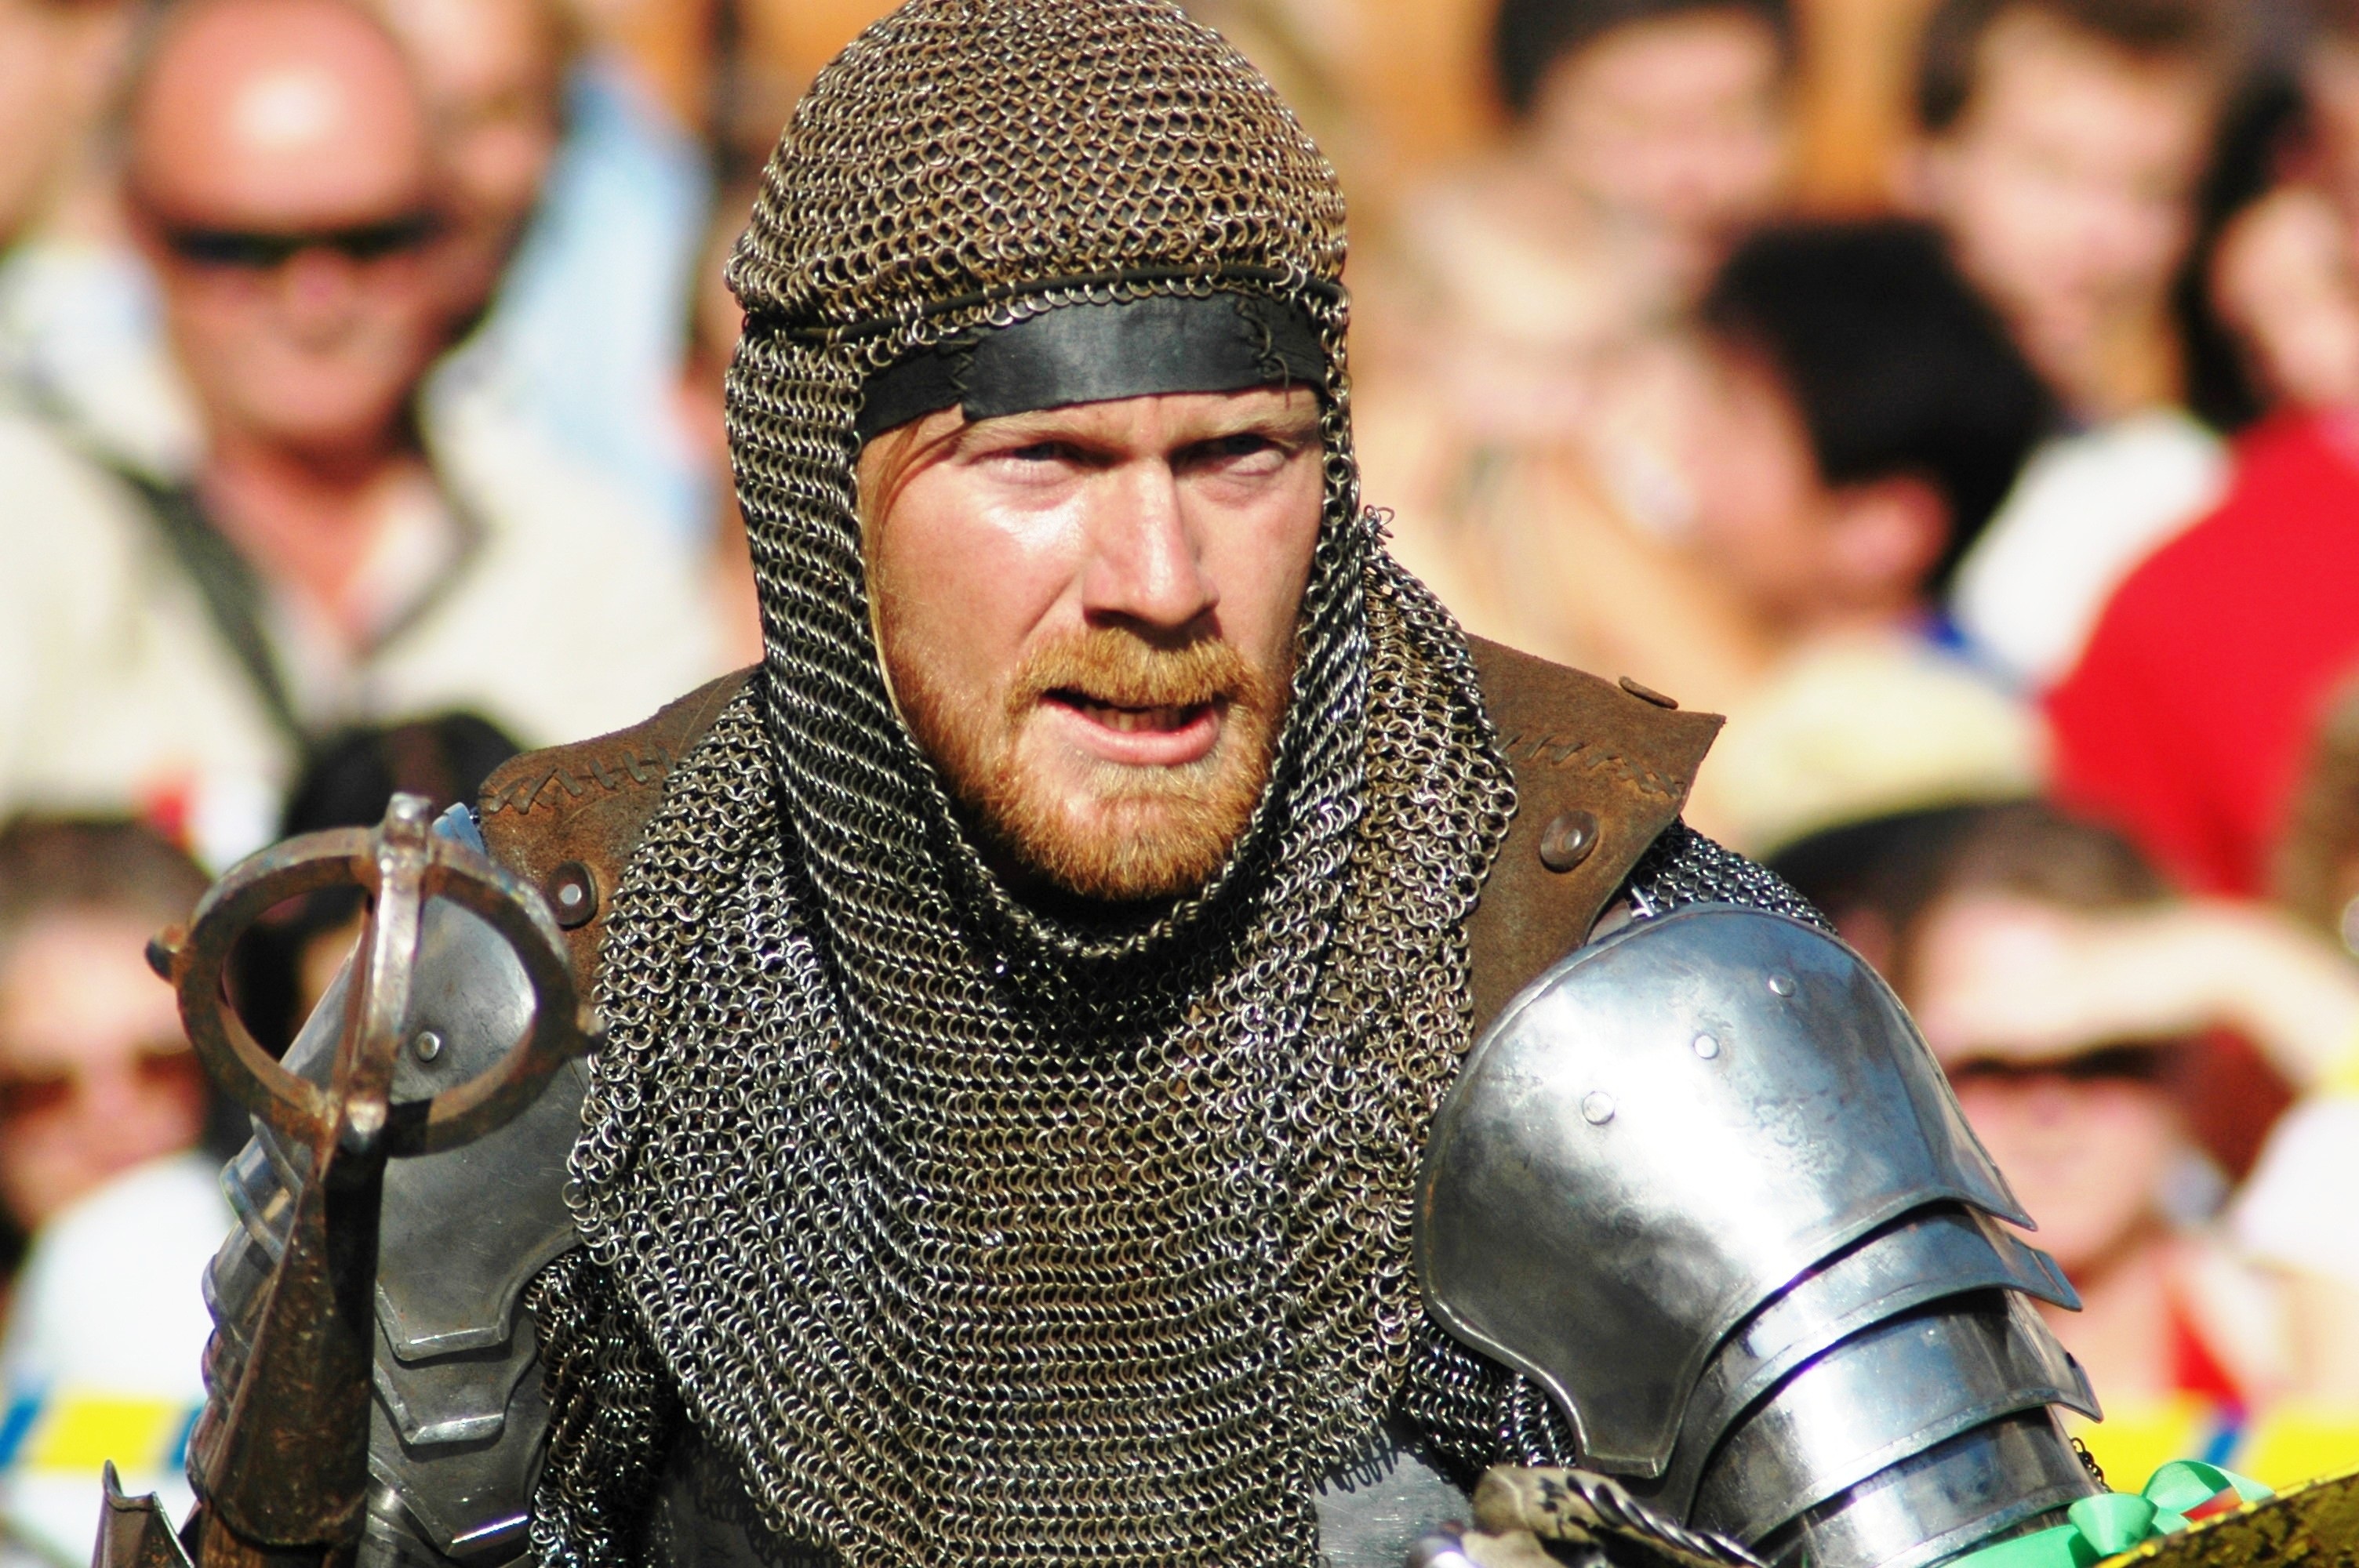
person, people, tribe, festival, knight, history, tournament, armor, clash, historical fencing